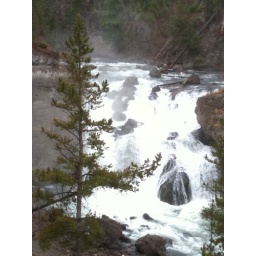
A simple photo of a lone tree standing over a waterfall on the Firehole River in Yellowstone.